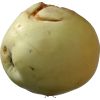
Label: Apple hit 1